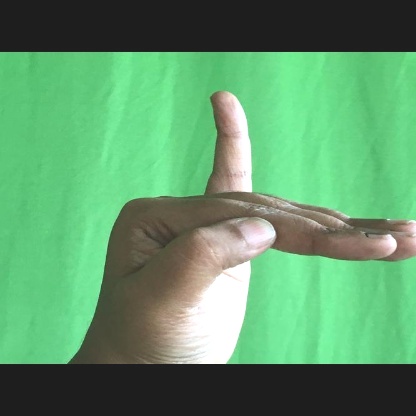
Mudra: Hamsapaksha